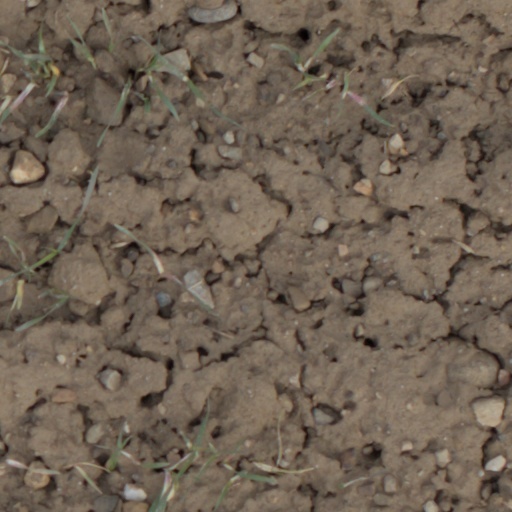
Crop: wheat